La Concha Bay

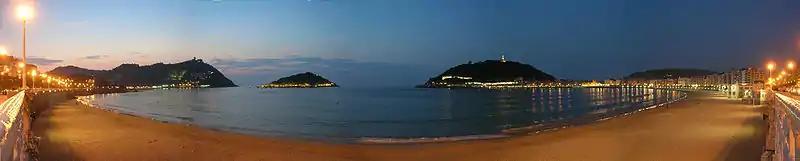
Night view of the bay from La Concha promenade.

The promenade that borders La Concha Bay is composed of various sections with distinct names. Beginning from the east around the aquarium, this section hugs the hillside of mount Urgull and would eventually be given the name Paseo Nuevo. Continuing west, the walk runs through the city's small fishing port, and later, and at the base of the Town Hall building, La Concha promenade begins. Along the promenade and extending to the end of the bay is the famous La Concha railing, designed by Juan Rafael Alday and installed in the 1910s. This section of the promenade contains the most outstanding architectural and ornamental elements that border the bay: some characteristic street lamps located at the beginning of the down ramp to the La Concha Beach, two large clocks, the buildings of La Perla spa, and the Royal Bath House. Further west, the beachfront reaches Paseo de Miraconcha, which ends at Miramar Palace. Between Miramar and "The Comb of the Wind" sculptures, the promenade is called Paseo de Ondarreta reflecting Ondarreta Beach which it borders. The promenade comes to an end at the edge of the bay with the collection of sculptures called "The Comb of the Wind", designed by sculptor Eduardo Chillida, who is from San Sebastian and whose museum reopened in April 2019.